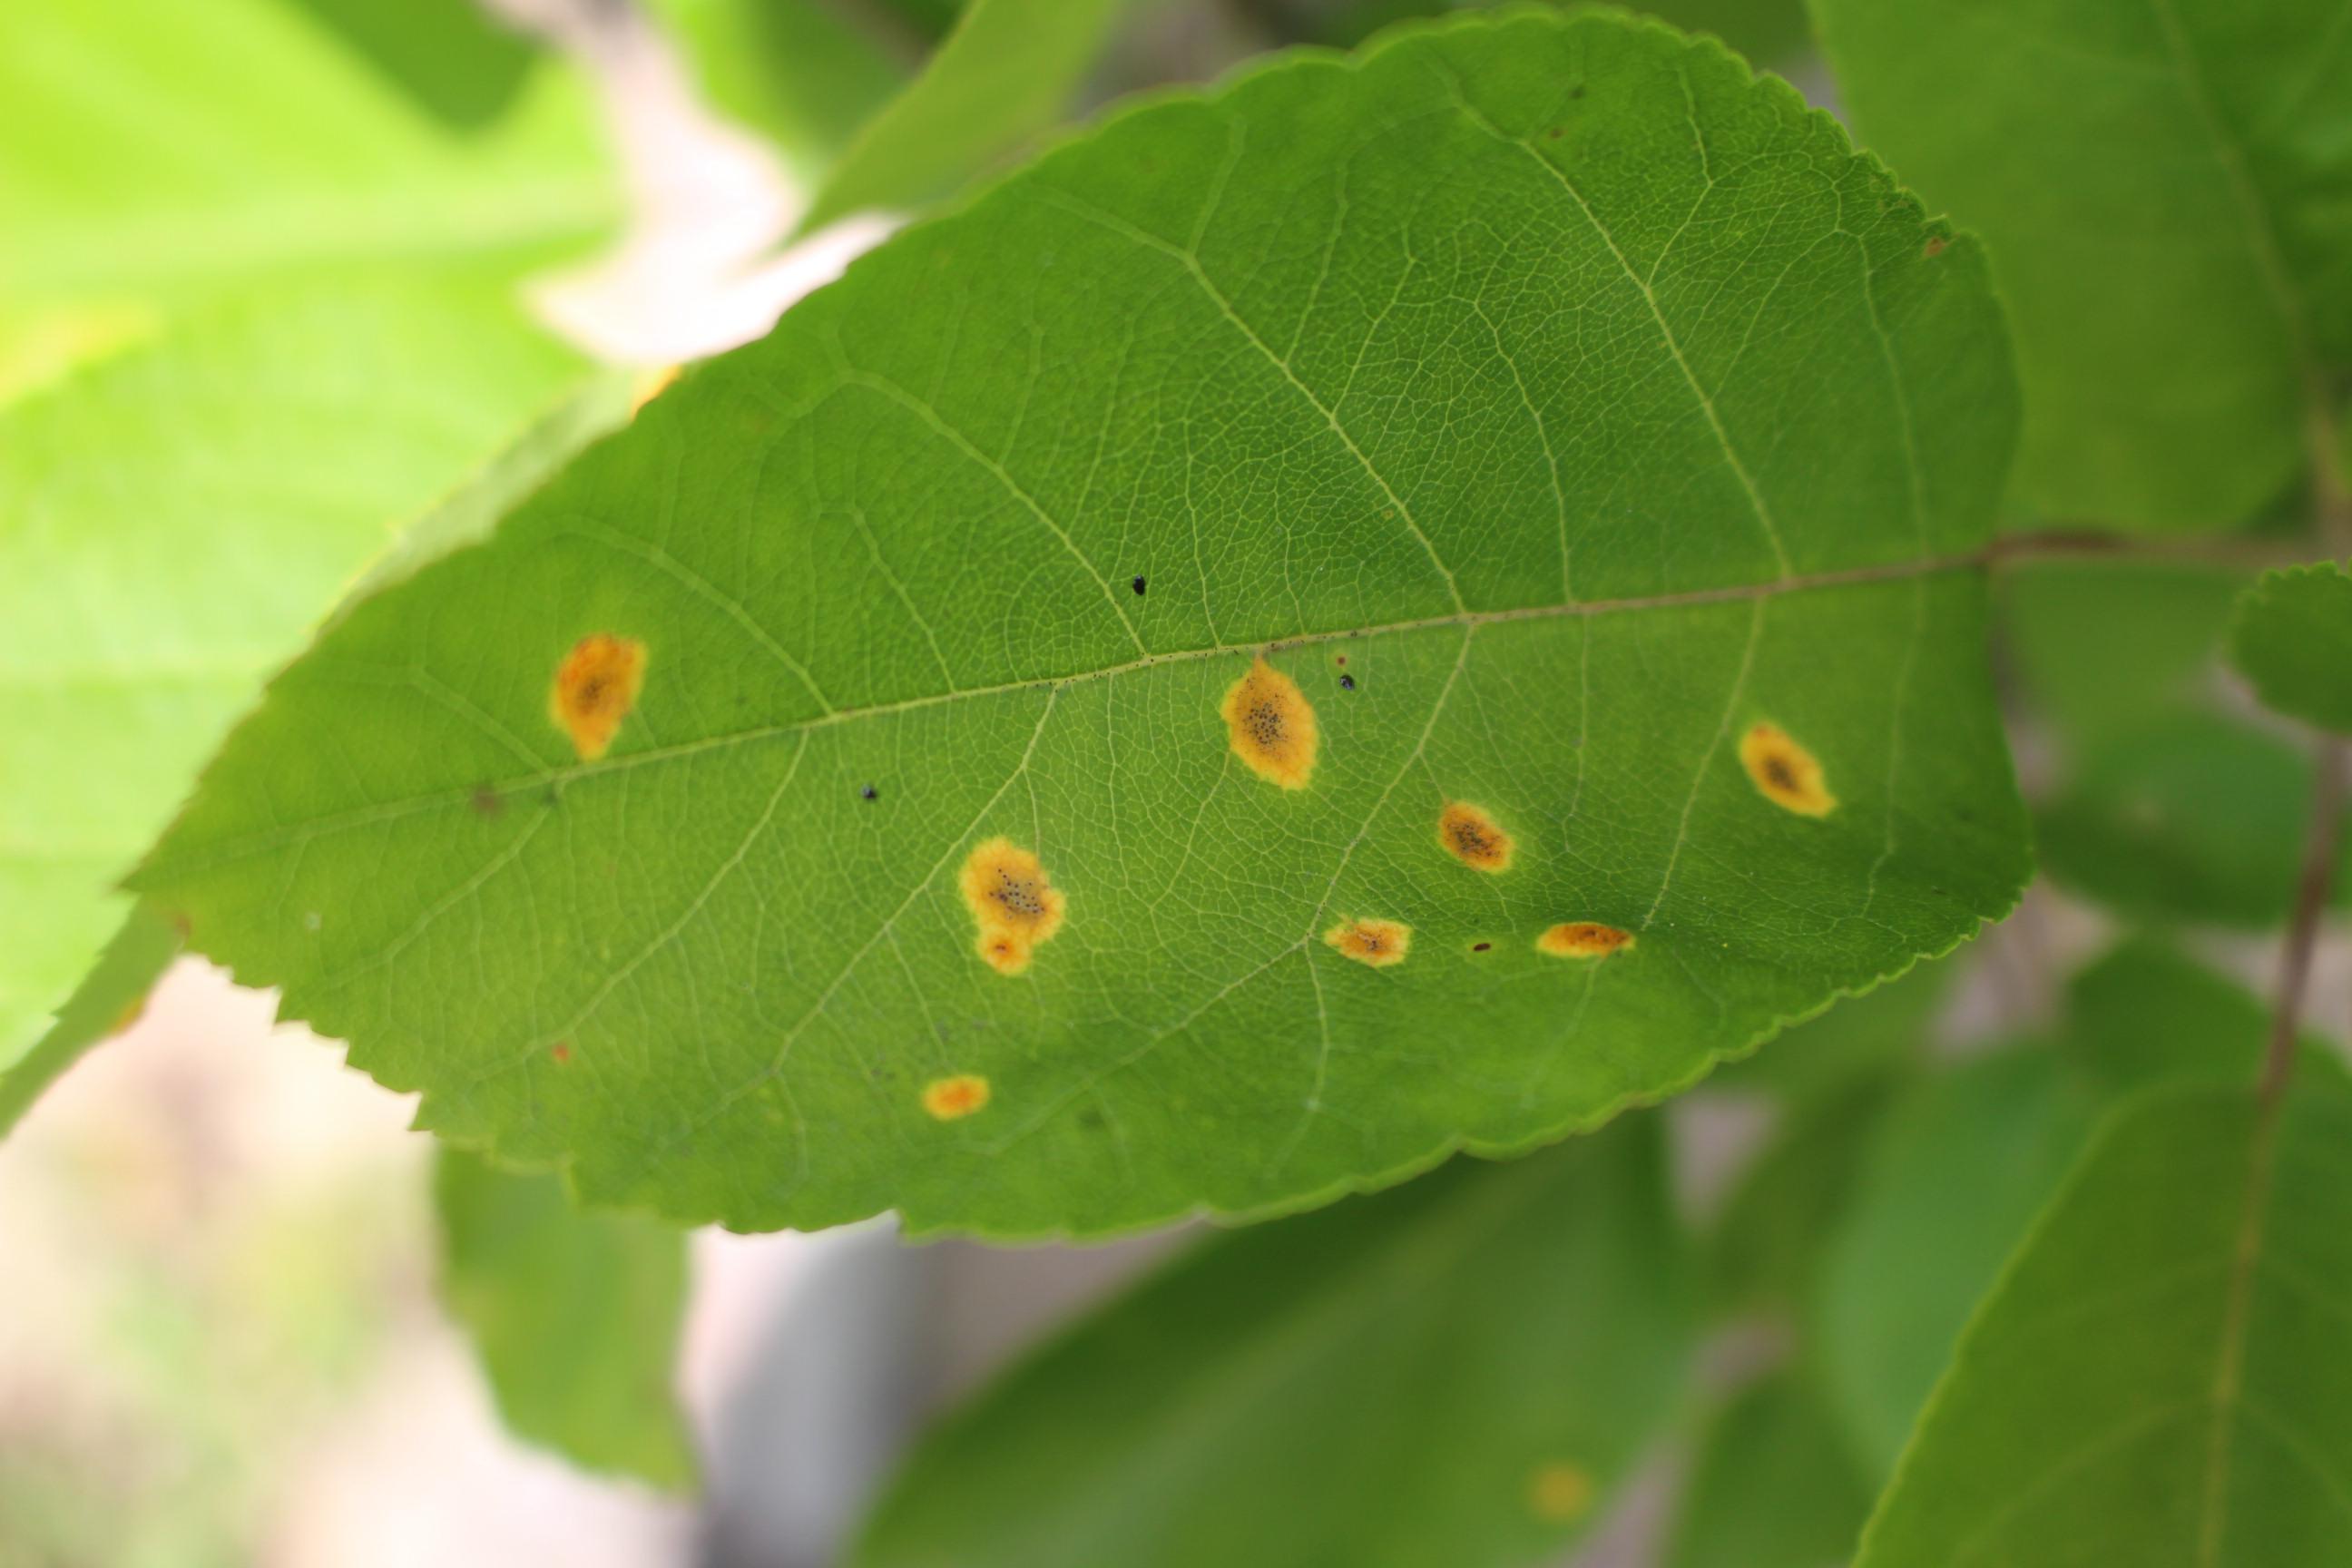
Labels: rust